Donburi

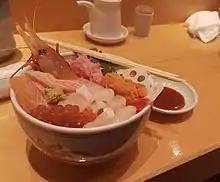
An elaborate "kaisendon" at Tsukiji fish market

consists of negitoro, aka diced "toro" (fatty tuna) and negi (spring onions) on rice.